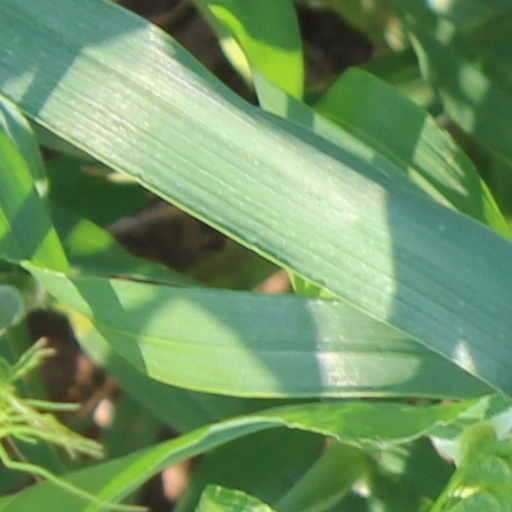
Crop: wheat